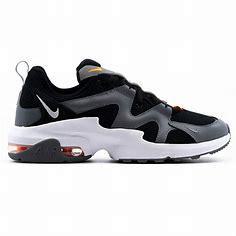
Brand: Nike
Model: Air Max Graviton